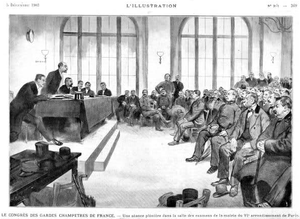
Congrès organisé à la mairie du 6ème arrondissement de Paris en 1903
En France, le garde champêtre est un fonctionnaire territorial communal ou intercommunal, ayant pour mission la protection du domaine rural. Il appartient à la filière sécurité et au cadre d'emplois dit de « police municipale » au sens des pouvoirs de police du maire. Au sein de la police française, il fait partie des forces de sécurité intérieure et il est spécialement affecté à la police rurale.